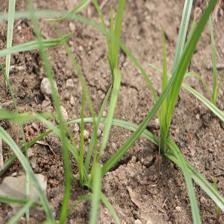
Label: Grass